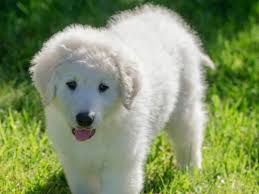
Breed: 223-n000067-kuvasz